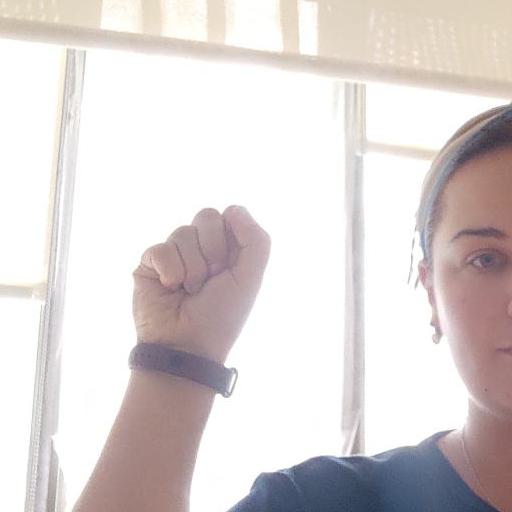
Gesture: fist